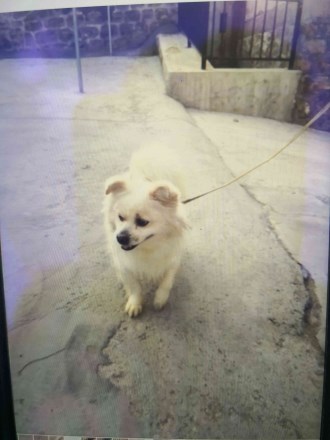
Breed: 3336-n000121-chinese_rural_dog